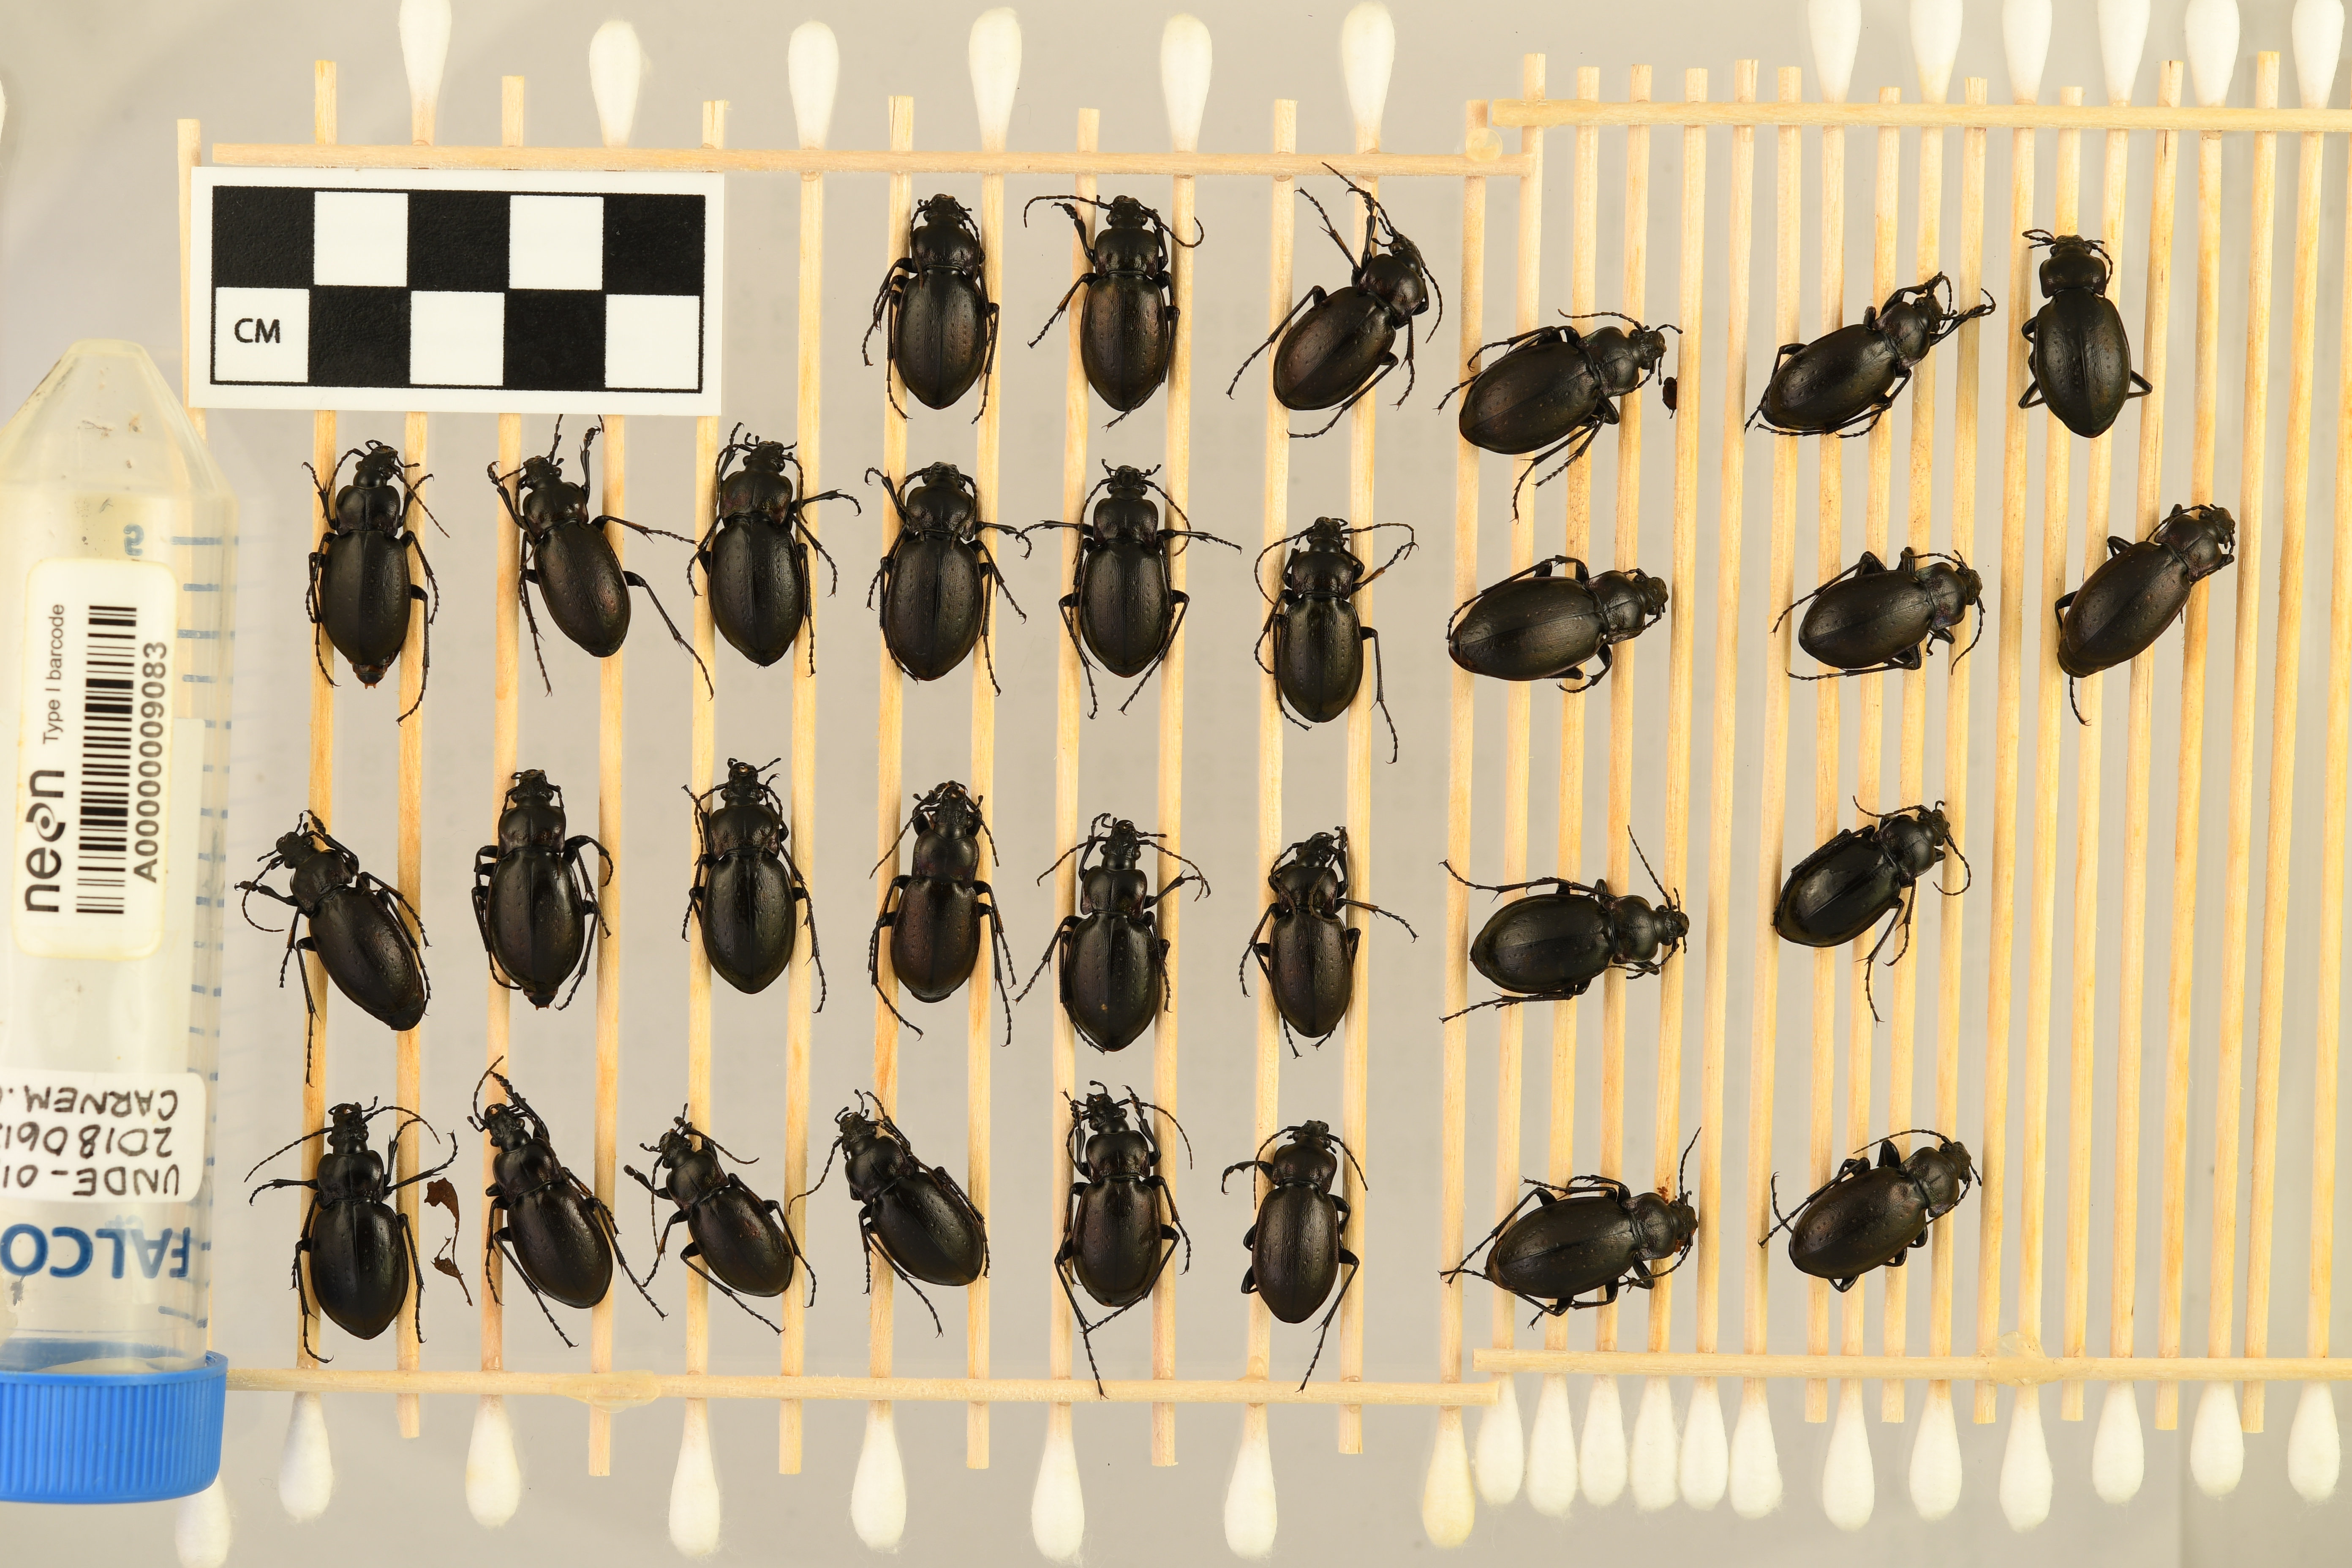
Carabus nemoralis nemoralis — University of Notre Dame Environmental Research Center NEON, plot UNDE_012. Beetle 1, ElytraLength: 1.472 cm (lying flat: Yes)

Carabus nemoralis nemoralis — University of Notre Dame Environmental Research Center NEON, plot UNDE_012. Beetle 1, ElytraWidth: 0.8482 cm (lying flat: Yes)

Carabus nemoralis nemoralis — University of Notre Dame Environmental Research Center NEON, plot UNDE_012. Beetle 2, ElytraLength: 1.472 cm (lying flat: Yes)

Carabus nemoralis nemoralis — University of Notre Dame Environmental Research Center NEON, plot UNDE_012. Beetle 2, ElytraWidth: 0.8198 cm (lying flat: Yes)

Carabus nemoralis nemoralis — University of Notre Dame Environmental Research Center NEON, plot UNDE_012. Beetle 3, ElytraLength: 1.483 cm (lying flat: Yes)

Carabus nemoralis nemoralis — University of Notre Dame Environmental Research Center NEON, plot UNDE_012. Beetle 3, ElytraWidth: 0.8251 cm (lying flat: Yes)

Carabus nemoralis nemoralis — University of Notre Dame Environmental Research Center NEON, plot UNDE_012. Beetle 4, ElytraLength: 1.509 cm (lying flat: Yes)

Carabus nemoralis nemoralis — University of Notre Dame Environmental Research Center NEON, plot UNDE_012. Beetle 4, ElytraWidth: 0.8759 cm (lying flat: Yes)

Carabus nemoralis nemoralis — University of Notre Dame Environmental Research Center NEON, plot UNDE_012. Beetle 5, ElytraLength: 1.456 cm (lying flat: Yes)

Carabus nemoralis nemoralis — University of Notre Dame Environmental Research Center NEON, plot UNDE_012. Beetle 5, ElytraWidth: 0.7717 cm (lying flat: Yes)

Carabus nemoralis nemoralis — University of Notre Dame Environmental Research Center NEON, plot UNDE_012. Beetle 6, ElytraLength: 1.626 cm (lying flat: Yes)

Carabus nemoralis nemoralis — University of Notre Dame Environmental Research Center NEON, plot UNDE_012. Beetle 6, ElytraWidth: 0.8527 cm (lying flat: Yes)

Carabus nemoralis nemoralis — University of Notre Dame Environmental Research Center NEON, plot UNDE_012. Beetle 7, ElytraLength: 1.444 cm (lying flat: Yes)

Carabus nemoralis nemoralis — University of Notre Dame Environmental Research Center NEON, plot UNDE_012. Beetle 7, ElytraWidth: 0.8194 cm (lying flat: Yes)

Carabus nemoralis nemoralis — University of Notre Dame Environmental Research Center NEON, plot UNDE_012. Beetle 8, ElytraLength: 1.444 cm (lying flat: Yes)

Carabus nemoralis nemoralis — University of Notre Dame Environmental Research Center NEON, plot UNDE_012. Beetle 8, ElytraWidth: 0.7841 cm (lying flat: Yes)

Carabus nemoralis nemoralis — University of Notre Dame Environmental Research Center NEON, plot UNDE_012. Beetle 9, ElytraLength: 1.558 cm (lying flat: Yes)

Carabus nemoralis nemoralis — University of Notre Dame Environmental Research Center NEON, plot UNDE_012. Beetle 9, ElytraWidth: 0.8927 cm (lying flat: Yes)

Carabus nemoralis nemoralis — University of Notre Dame Environmental Research Center NEON, plot UNDE_012. Beetle 10, ElytraLength: 1.547 cm (lying flat: Yes)

Carabus nemoralis nemoralis — University of Notre Dame Environmental Research Center NEON, plot UNDE_012. Beetle 10, ElytraWidth: 0.8803 cm (lying flat: Yes)

Carabus nemoralis nemoralis — University of Notre Dame Environmental Research Center NEON, plot UNDE_012. Beetle 11, ElytraLength: 1.43 cm (lying flat: Yes)

Carabus nemoralis nemoralis — University of Notre Dame Environmental Research Center NEON, plot UNDE_012. Beetle 11, ElytraWidth: 0.8749 cm (lying flat: Yes)

Carabus nemoralis nemoralis — University of Notre Dame Environmental Research Center NEON, plot UNDE_012. Beetle 12, ElytraLength: 1.347 cm (lying flat: Yes)

Carabus nemoralis nemoralis — University of Notre Dame Environmental Research Center NEON, plot UNDE_012. Beetle 12, ElytraWidth: 0.8056 cm (lying flat: Yes)

Carabus nemoralis nemoralis — University of Notre Dame Environmental Research Center NEON, plot UNDE_012. Beetle 13, ElytraLength: 1.54 cm (lying flat: No)

Carabus nemoralis nemoralis — University of Notre Dame Environmental Research Center NEON, plot UNDE_012. Beetle 13, ElytraWidth: 0.9222 cm (lying flat: No)

Carabus nemoralis nemoralis — University of Notre Dame Environmental Research Center NEON, plot UNDE_012. Beetle 14, ElytraLength: 1.361 cm (lying flat: Yes)

Carabus nemoralis nemoralis — University of Notre Dame Environmental Research Center NEON, plot UNDE_012. Beetle 14, ElytraWidth: 0.8037 cm (lying flat: Yes)

Carabus nemoralis nemoralis — University of Notre Dame Environmental Research Center NEON, plot UNDE_012. Beetle 15, ElytraLength: 1.512 cm (lying flat: Yes)

Carabus nemoralis nemoralis — University of Notre Dame Environmental Research Center NEON, plot UNDE_012. Beetle 15, ElytraWidth: 0.8258 cm (lying flat: Yes)

Carabus nemoralis nemoralis — University of Notre Dame Environmental Research Center NEON, plot UNDE_012. Beetle 16, ElytraLength: 1.468 cm (lying flat: Yes)

Carabus nemoralis nemoralis — University of Notre Dame Environmental Research Center NEON, plot UNDE_012. Beetle 16, ElytraWidth: 0.7782 cm (lying flat: Yes)

Carabus nemoralis nemoralis — University of Notre Dame Environmental Research Center NEON, plot UNDE_012. Beetle 17, ElytraLength: 1.528 cm (lying flat: Yes)

Carabus nemoralis nemoralis — University of Notre Dame Environmental Research Center NEON, plot UNDE_012. Beetle 17, ElytraWidth: 0.8749 cm (lying flat: Yes)

Carabus nemoralis nemoralis — University of Notre Dame Environmental Research Center NEON, plot UNDE_012. Beetle 18, ElytraLength: 1.528 cm (lying flat: Yes)

Carabus nemoralis nemoralis — University of Notre Dame Environmental Research Center NEON, plot UNDE_012. Beetle 18, ElytraWidth: 0.9027 cm (lying flat: Yes)

Carabus nemoralis nemoralis — University of Notre Dame Environmental Research Center NEON, plot UNDE_012. Beetle 19, ElytraLength: 1.275 cm (lying flat: Yes)

Carabus nemoralis nemoralis — University of Notre Dame Environmental Research Center NEON, plot UNDE_012. Beetle 19, ElytraWidth: 0.8269 cm (lying flat: Yes)

Carabus nemoralis nemoralis — University of Notre Dame Environmental Research Center NEON, plot UNDE_012. Beetle 20, ElytraLength: 1.459 cm (lying flat: Yes)

Carabus nemoralis nemoralis — University of Notre Dame Environmental Research Center NEON, plot UNDE_012. Beetle 20, ElytraWidth: 0.9031 cm (lying flat: Yes)

Carabus nemoralis nemoralis — University of Notre Dame Environmental Research Center NEON, plot UNDE_012. Beetle 21, ElytraLength: 1.362 cm (lying flat: Yes)

Carabus nemoralis nemoralis — University of Notre Dame Environmental Research Center NEON, plot UNDE_012. Beetle 21, ElytraWidth: 0.806 cm (lying flat: Yes)

Carabus nemoralis nemoralis — University of Notre Dame Environmental Research Center NEON, plot UNDE_012. Beetle 22, ElytraLength: 1.525 cm (lying flat: Yes)

Carabus nemoralis nemoralis — University of Notre Dame Environmental Research Center NEON, plot UNDE_012. Beetle 22, ElytraWidth: 0.8906 cm (lying flat: Yes)

Carabus nemoralis nemoralis — University of Notre Dame Environmental Research Center NEON, plot UNDE_012. Beetle 23, ElytraLength: 1.39 cm (lying flat: Yes)

Carabus nemoralis nemoralis — University of Notre Dame Environmental Research Center NEON, plot UNDE_012. Beetle 23, ElytraWidth: 0.8333 cm (lying flat: Yes)

Carabus nemoralis nemoralis — University of Notre Dame Environmental Research Center NEON, plot UNDE_012. Beetle 24, ElytraLength: 1.492 cm (lying flat: Yes)

Carabus nemoralis nemoralis — University of Notre Dame Environmental Research Center NEON, plot UNDE_012. Beetle 24, ElytraWidth: 0.9065 cm (lying flat: Yes)

Carabus nemoralis nemoralis — University of Notre Dame Environmental Research Center NEON, plot UNDE_012. Beetle 25, ElytraLength: 1.391 cm (lying flat: Yes)

Carabus nemoralis nemoralis — University of Notre Dame Environmental Research Center NEON, plot UNDE_012. Beetle 25, ElytraWidth: 0.8509 cm (lying flat: Yes)

Carabus nemoralis nemoralis — University of Notre Dame Environmental Research Center NEON, plot UNDE_012. Beetle 26, ElytraLength: 1.289 cm (lying flat: Yes)

Carabus nemoralis nemoralis — University of Notre Dame Environmental Research Center NEON, plot UNDE_012. Beetle 26, ElytraWidth: 0.7444 cm (lying flat: Yes)

Carabus nemoralis nemoralis — University of Notre Dame Environmental Research Center NEON, plot UNDE_012. Beetle 27, ElytraLength: 1.347 cm (lying flat: Yes)

Carabus nemoralis nemoralis — University of Notre Dame Environmental Research Center NEON, plot UNDE_012. Beetle 27, ElytraWidth: 0.8677 cm (lying flat: Yes)

Carabus nemoralis nemoralis — University of Notre Dame Environmental Research Center NEON, plot UNDE_012. Beetle 28, ElytraLength: 1.35 cm (lying flat: Yes)

Carabus nemoralis nemoralis — University of Notre Dame Environmental Research Center NEON, plot UNDE_012. Beetle 28, ElytraWidth: 0.8212 cm (lying flat: Yes)

Carabus nemoralis nemoralis — University of Notre Dame Environmental Research Center NEON, plot UNDE_012. Beetle 29, ElytraLength: 1.504 cm (lying flat: Yes)

Carabus nemoralis nemoralis — University of Notre Dame Environmental Research Center NEON, plot UNDE_012. Beetle 29, ElytraWidth: 0.7935 cm (lying flat: Yes)

Carabus nemoralis nemoralis — University of Notre Dame Environmental Research Center NEON, plot UNDE_012. Beetle 30, ElytraLength: 1.496 cm (lying flat: Yes)

Carabus nemoralis nemoralis — University of Notre Dame Environmental Research Center NEON, plot UNDE_012. Beetle 30, ElytraWidth: 0.874 cm (lying flat: Yes)

Carabus nemoralis nemoralis — University of Notre Dame Environmental Research Center NEON, plot UNDE_012. Beetle 31, ElytraLength: 1.58 cm (lying flat: Yes)

Carabus nemoralis nemoralis — University of Notre Dame Environmental Research Center NEON, plot UNDE_012. Beetle 31, ElytraWidth: 0.8553 cm (lying flat: Yes)